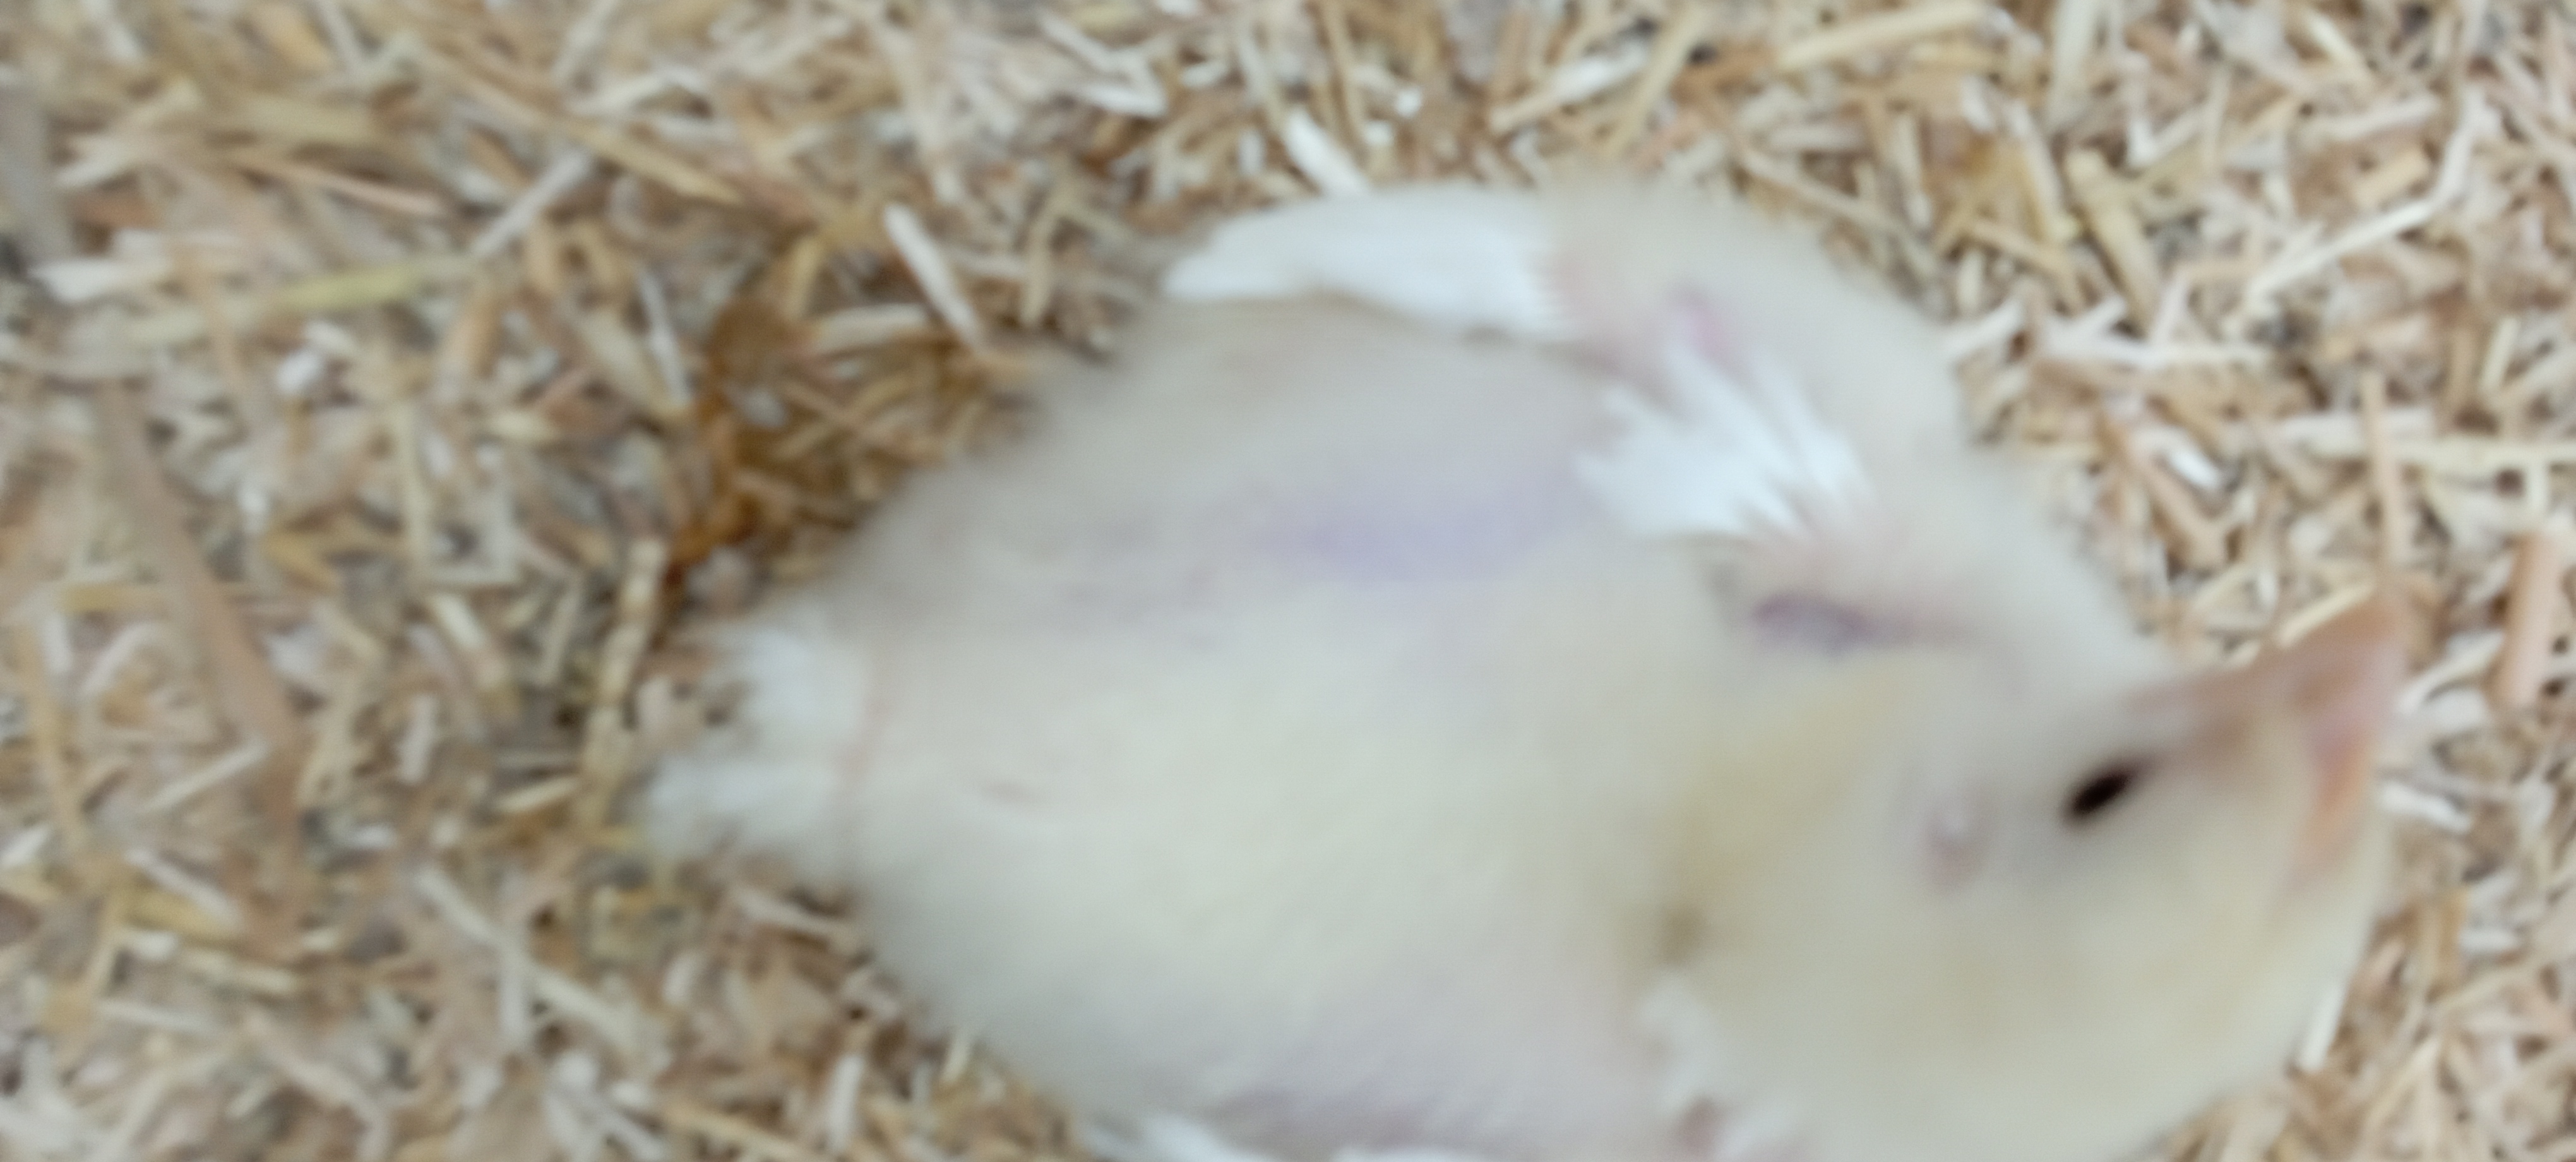
Weight: 552 g